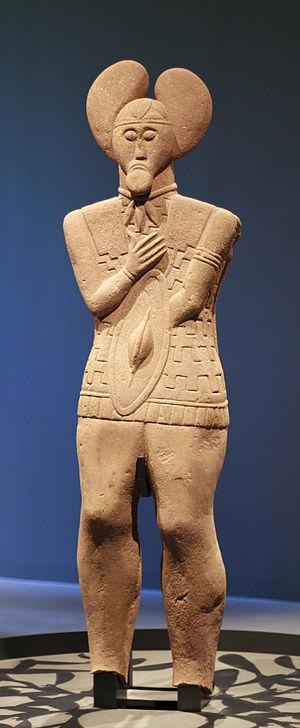
Le Guerrier de Capestrano est le nom donné à une statue italique datée du VIᵉ siècle av. J.-C., retrouvée en septembre 1934 à Capestrano, dans la région des Abruzzes. Elle a été découverte au sein de ce qui était, lors de son érection, le territoire du peuple des Vestini cismontani. Cette statue, à vocation funéraire, est un élément important de la statuaire médio-adriatique du premier âge du fer. Il s'agit d'une sculpture en ronde-bosse de type anthropomorphe, ouvragée en calcaire tendre, et représentant un guerrier en position verticale.
Le guerrier de Hirschlanden est une statue de pierre découverte en 1963 à Hirschlanden, aujourd'hui Ditzingen, en Bade-Wurtemberg. Elle représente un guerrier nu, ithyphallique. C'est la plus ancienne statue anthropomorphe grandeur nature découverte au Nord des Alpes. Elle est rattachée à la culture de Hallstatt, vers le VIᵉ siècle av. J.-C.